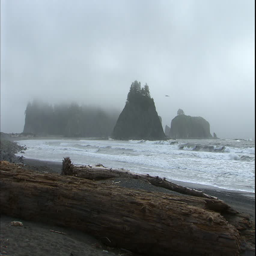
zoom out of a large rock formation on the shore , on a foggy day